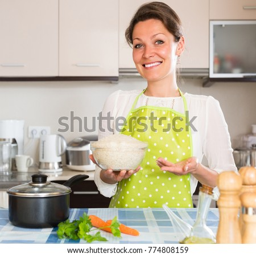
happy smiling woman in apron cooking rice at the home kitchen